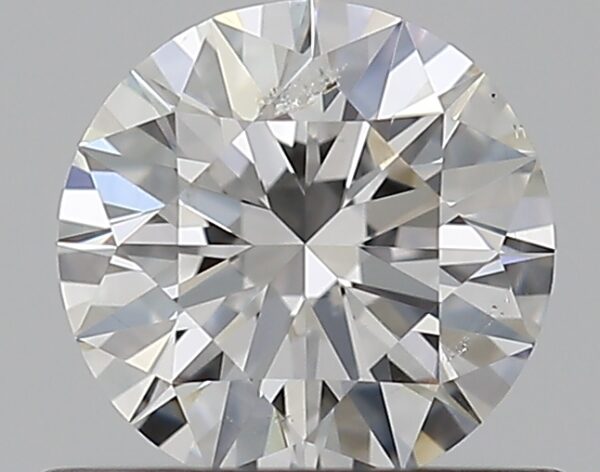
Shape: round
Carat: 0.5
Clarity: SI2
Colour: G
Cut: EX
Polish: EX
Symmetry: EX
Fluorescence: N
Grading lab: GIA
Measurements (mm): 5.12 x 5.16 x 3.14